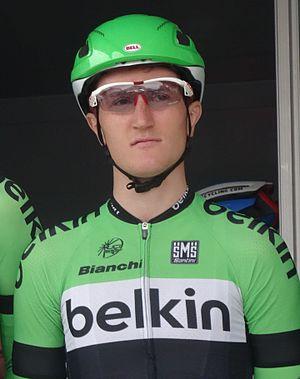
Reportage photographique réalisé le mercredi 24 septembre à l'occasion du départ et du début de la course du Circuit du Houtland 2014 à Lichtervelde, Belgique.
La saison 2014 de l'équipe cycliste Belkin est la dix-neuvième de cette équipe.
Nick van der Lijke, né le 23 septembre 1991 à Middelbourg, est un coureur cycliste néerlandais, membre de l'équipe Riwal Securitas.